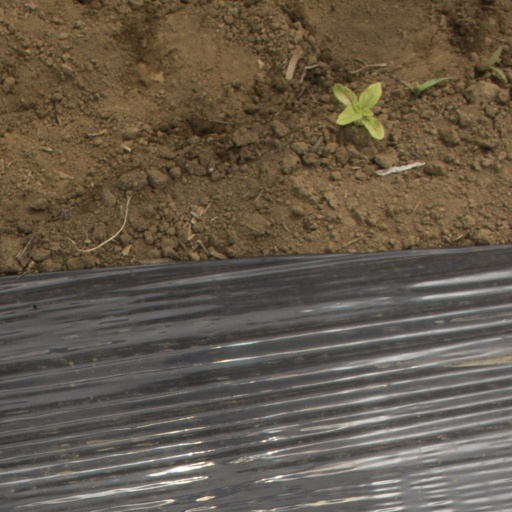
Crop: Jerusalem artichoke